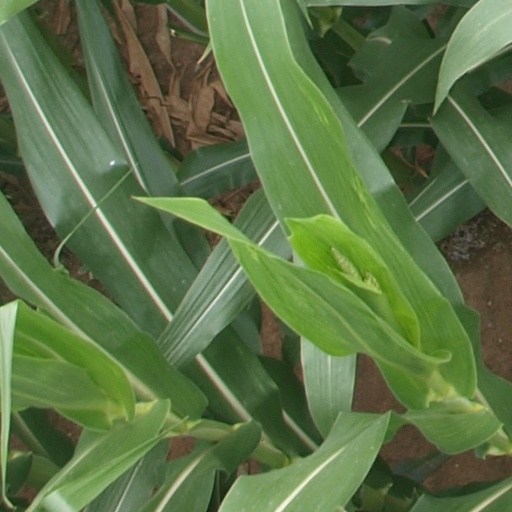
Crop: maize; corn